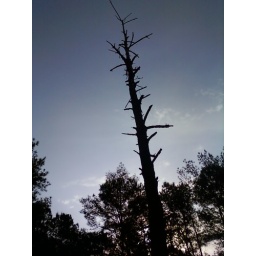
dead pine against cirulean sky greenway (santos)